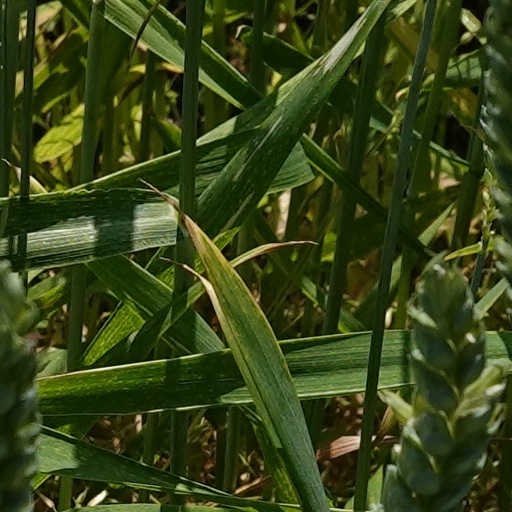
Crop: wheat